Philip Egan

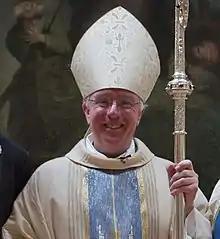
Egan in 2013

Philip Anthony Egan (born 14 November 1955) is an English Catholic prelate who has served as the eighth Bishop of Portsmouth since 2012.